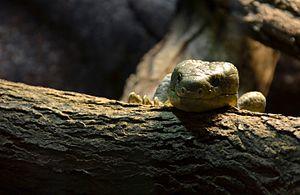
Scinque à queue préhensile ( Corucia zebrata ) au Serpentarium, à Blankenberge.